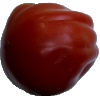
Label: tomato_heart